Priscilla Kemble

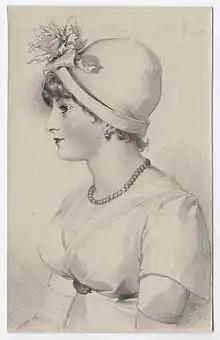
Richard James Lane, after Sir Thomas Lawrence, "Priscilla Kemble", 1830

Priscilla Hopkins was first known for being a member of Garrick's company at Drury Lane, playing Mildred in "Old City Manners", an adaptation of "Eastward Hoe!" on 9 November 1775. She had probably been previously seen as Fanny in the "Clandestine Marriage" on 20 November, and Maria in the "Maid of the Oaks" on the 28th. On 15 February 1776 she was the original Harriet in Hannah Cowley's "The Runaway" and on 7 March the original Eliza in Colman's "Spleen, or Islington Spa". During the following season she played Sylvia in the "Old Bachelor" at Drury Lane. Kemble was the original Kitty Sprightly in Isaac Jackman's "All the World's a Stage", and on 8 May 1777 the original Maria in the "School for Scandal". Other parts followed: Bridget in "Every Man in his Humour", Arabella in the "Committee", Mademoiselle in the "Provoked Wife", and Fanny in the "Clandestine Marriage", played for the benefit of "the Miss Hopkins's" on 1 May 1778. Kemble was a very pretty, piquante was married to William Brereton (1751–1787), an actor of some position, who had played for some years at Drury Lane. Her marriage to Brereton was not a happy one due to a number of reasons.